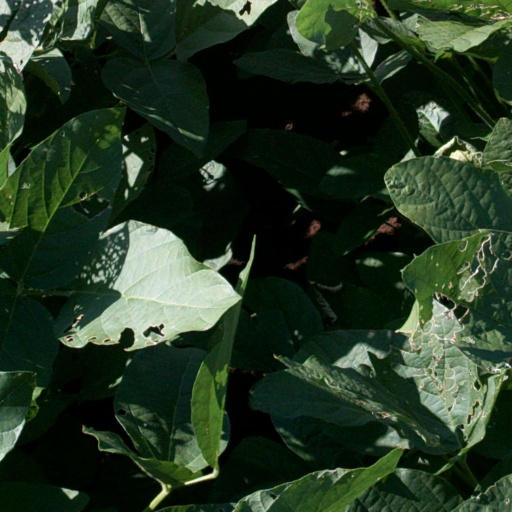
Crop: soybean